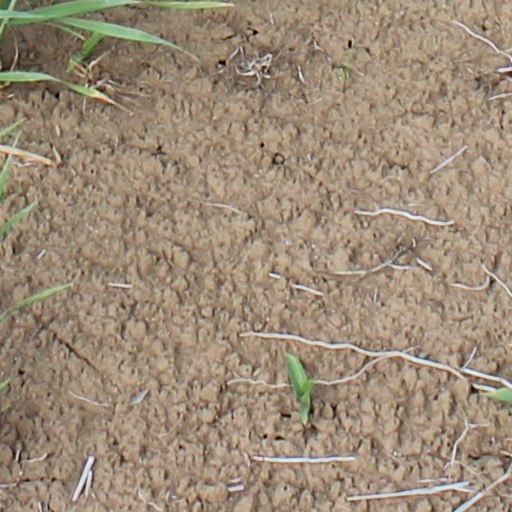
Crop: wheat